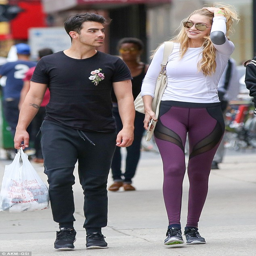
keeping it casual : the pop star clutched a bag full of clothes while sporting an entirely all black look